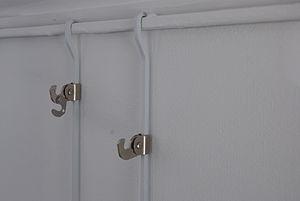
Une cimaise désigne :